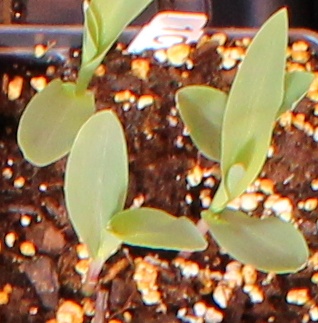
Label: Corn